Transport in Japan

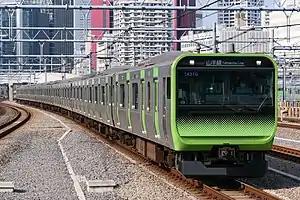
Yamanote Line, Tokyo

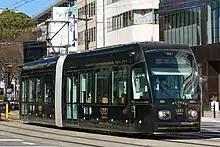
A tram in Kumamoto

In Japan, railways are a major means of passenger transport, especially for mass and high-speed transport between major cities and for commuter transport in metropolitan areas. Seven Japan Railways Group companies, state-owned until 1987, cover most parts of Japan. There also are railway services operated by private rail companies, regional governments, and companies funded by both regional governments and private companies.